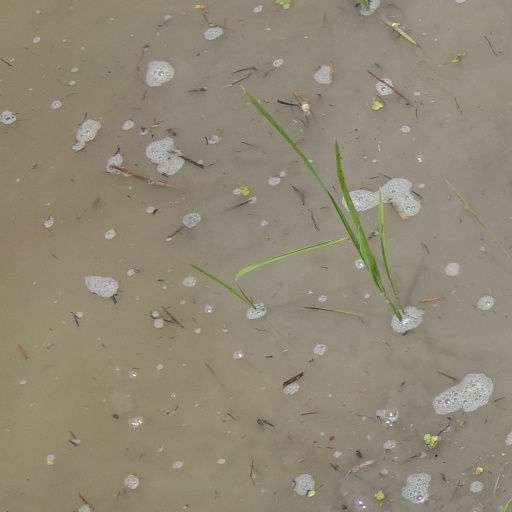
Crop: rice